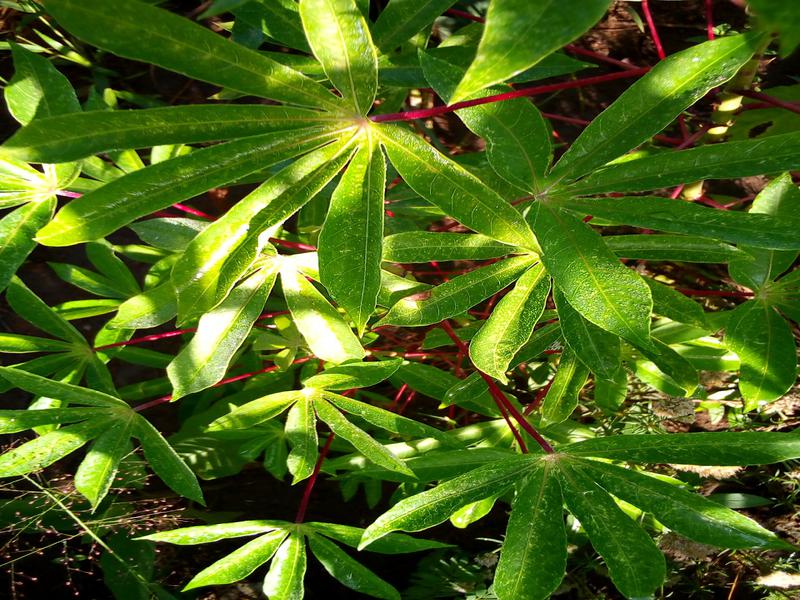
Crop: cassava
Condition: green_mottle